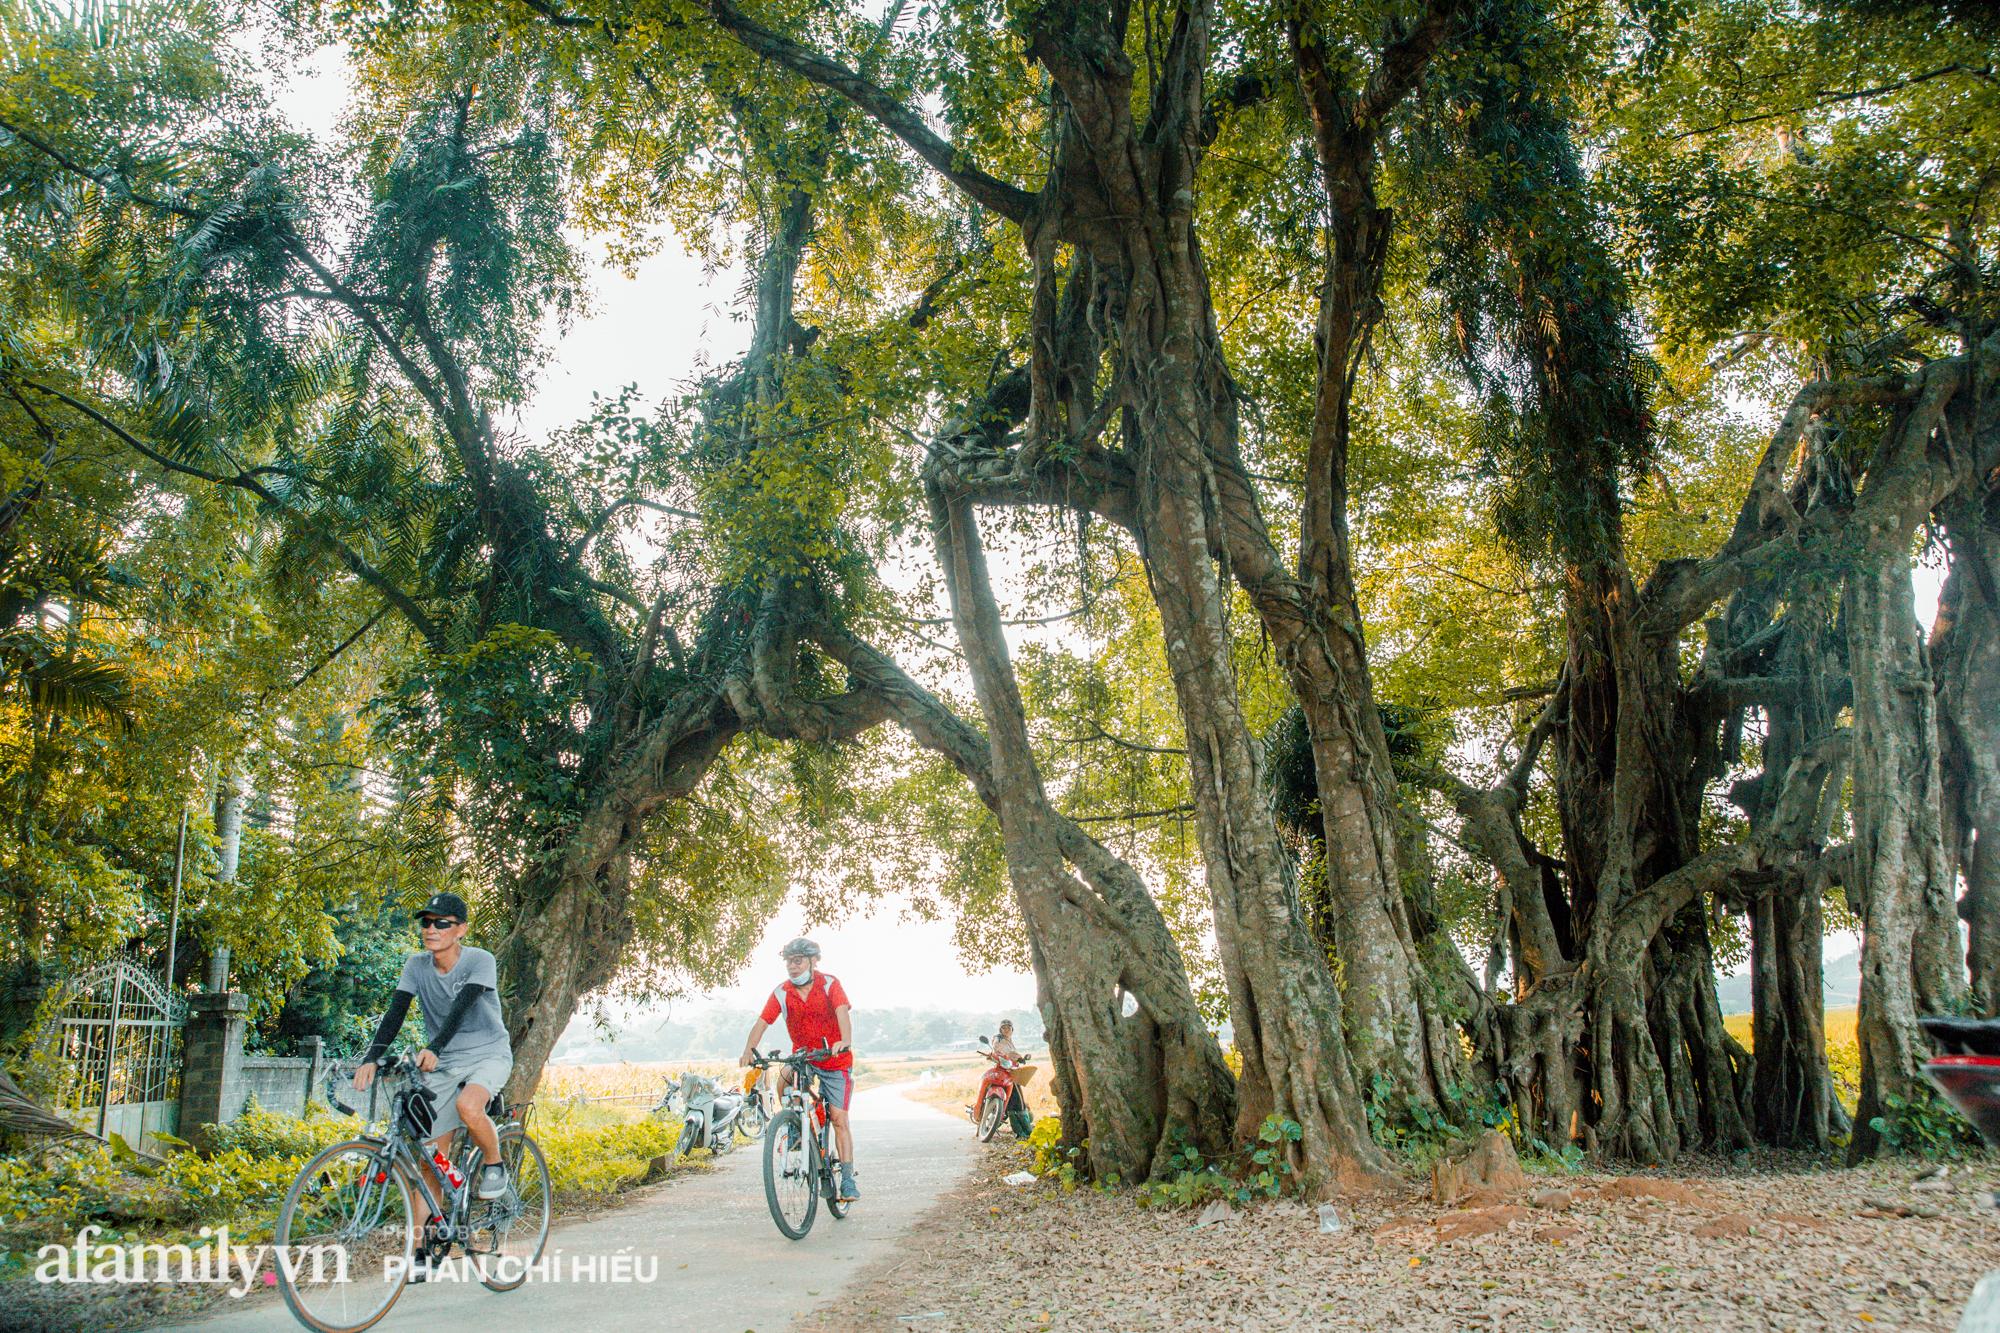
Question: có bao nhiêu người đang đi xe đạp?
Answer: có hai người đang đi xe đạp